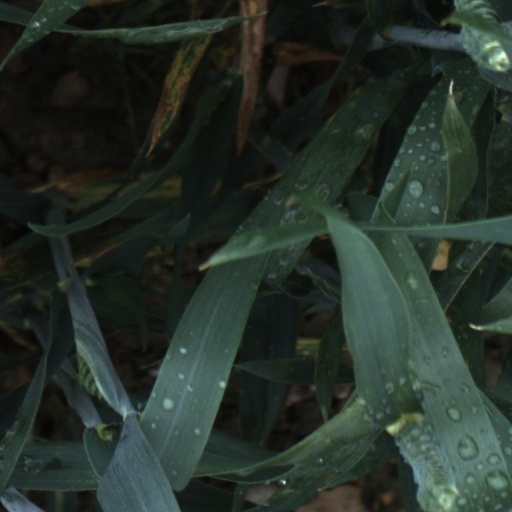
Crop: wheat